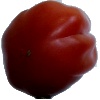
Label: tomato_heart